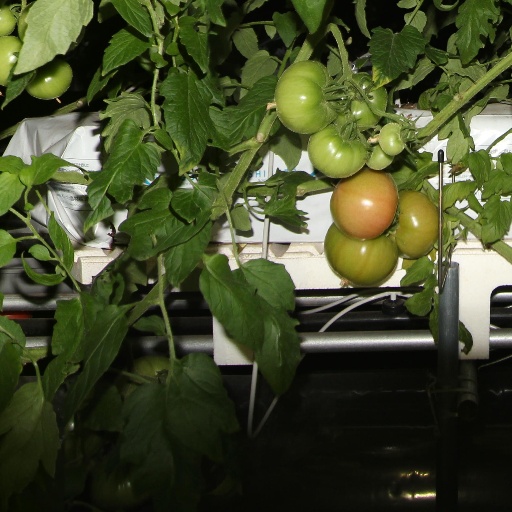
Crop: tomato